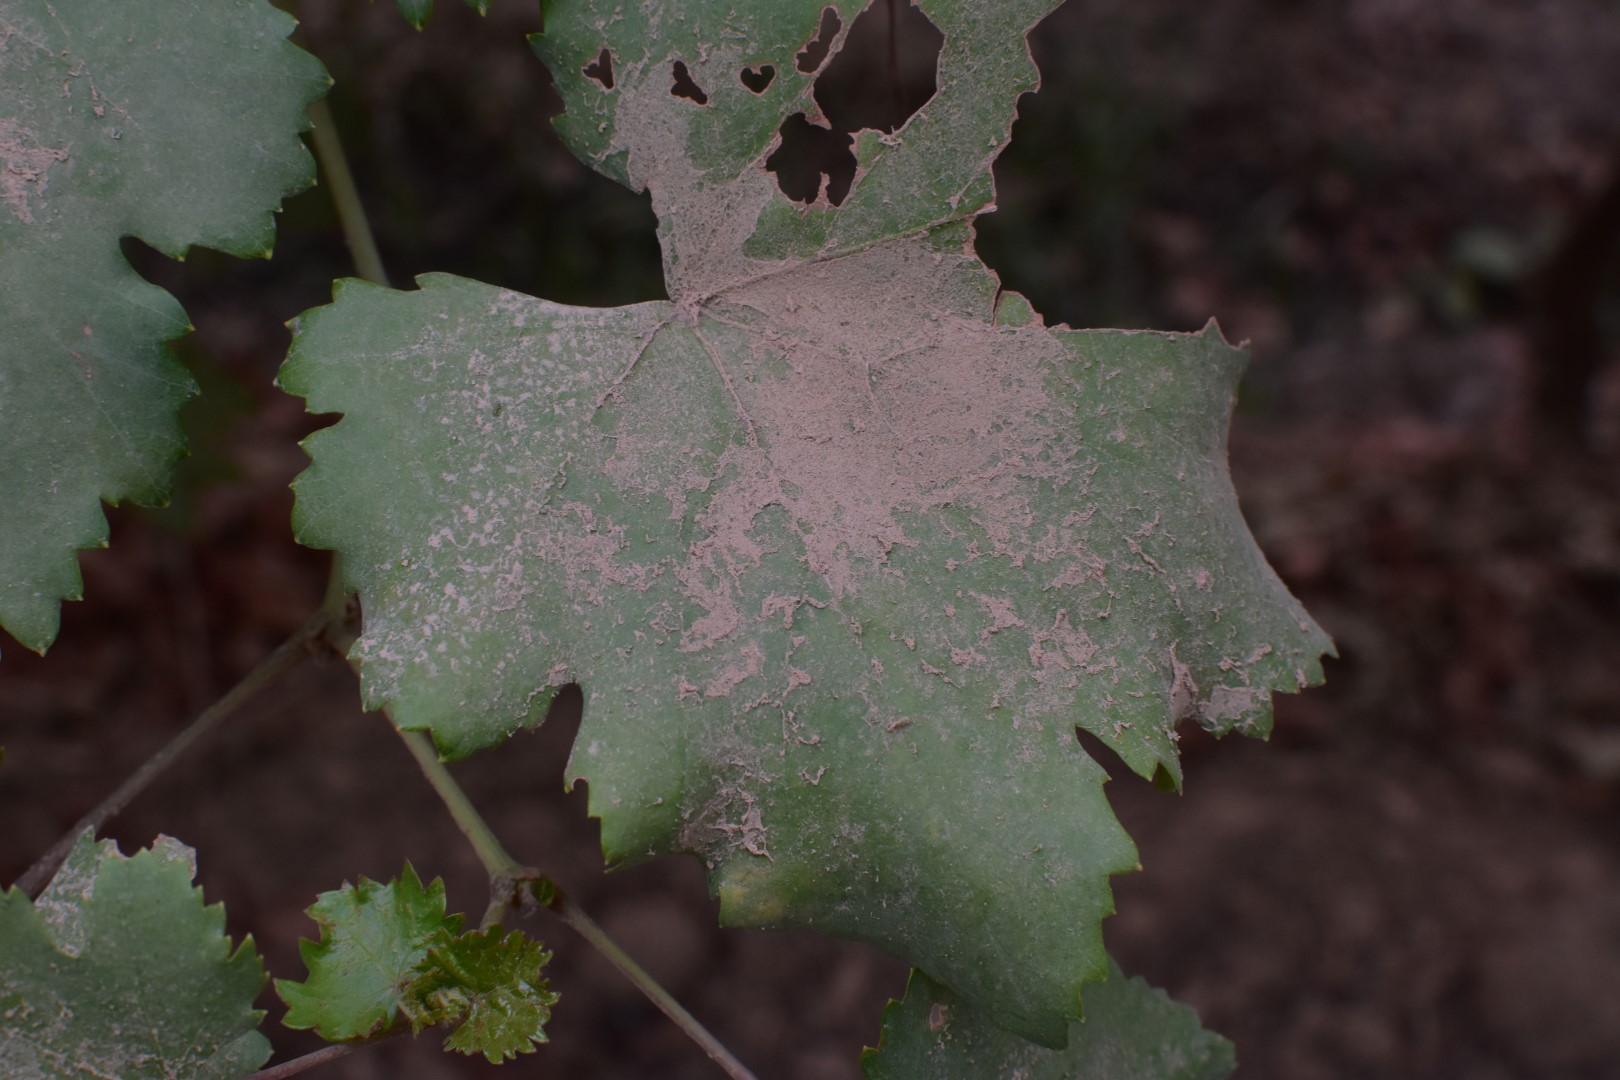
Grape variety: Kamali